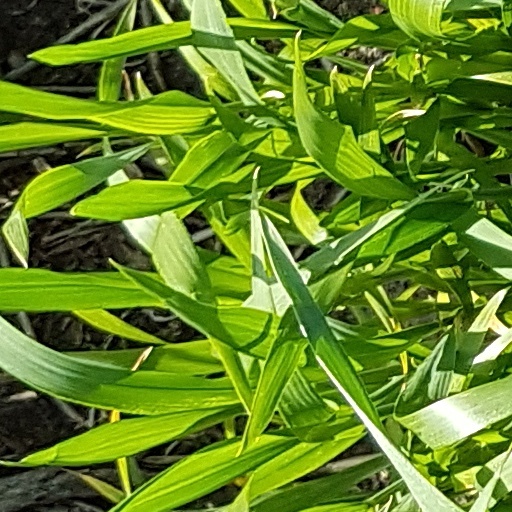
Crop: wheat